Courchavon railway station

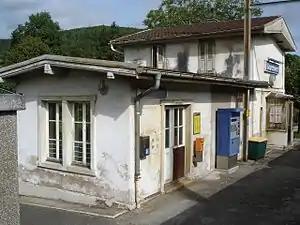
The station building in 2008

Courchavon railway station is a railway station in the municipality of Courchavon, in the Swiss canton of Jura. It is an intermediate stop on the standard gauge Delémont–Delle line of Swiss Federal Railways.